Henry Barnes, 2nd Baron Gorell

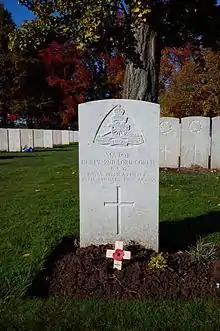
The grave of Henry Barnes, 2nd Baron Gorell (1882–1917), at Lijssenthoek Military Cemetery, near Ypres, Belgium

Major Henry Gorell Barnes, 2nd Baron Gorell (21 January 1882 – 16 January 1917), was a barrister and an officer in the Territorial Force. He served on the Western Front in World War I where he was mortally wounded.